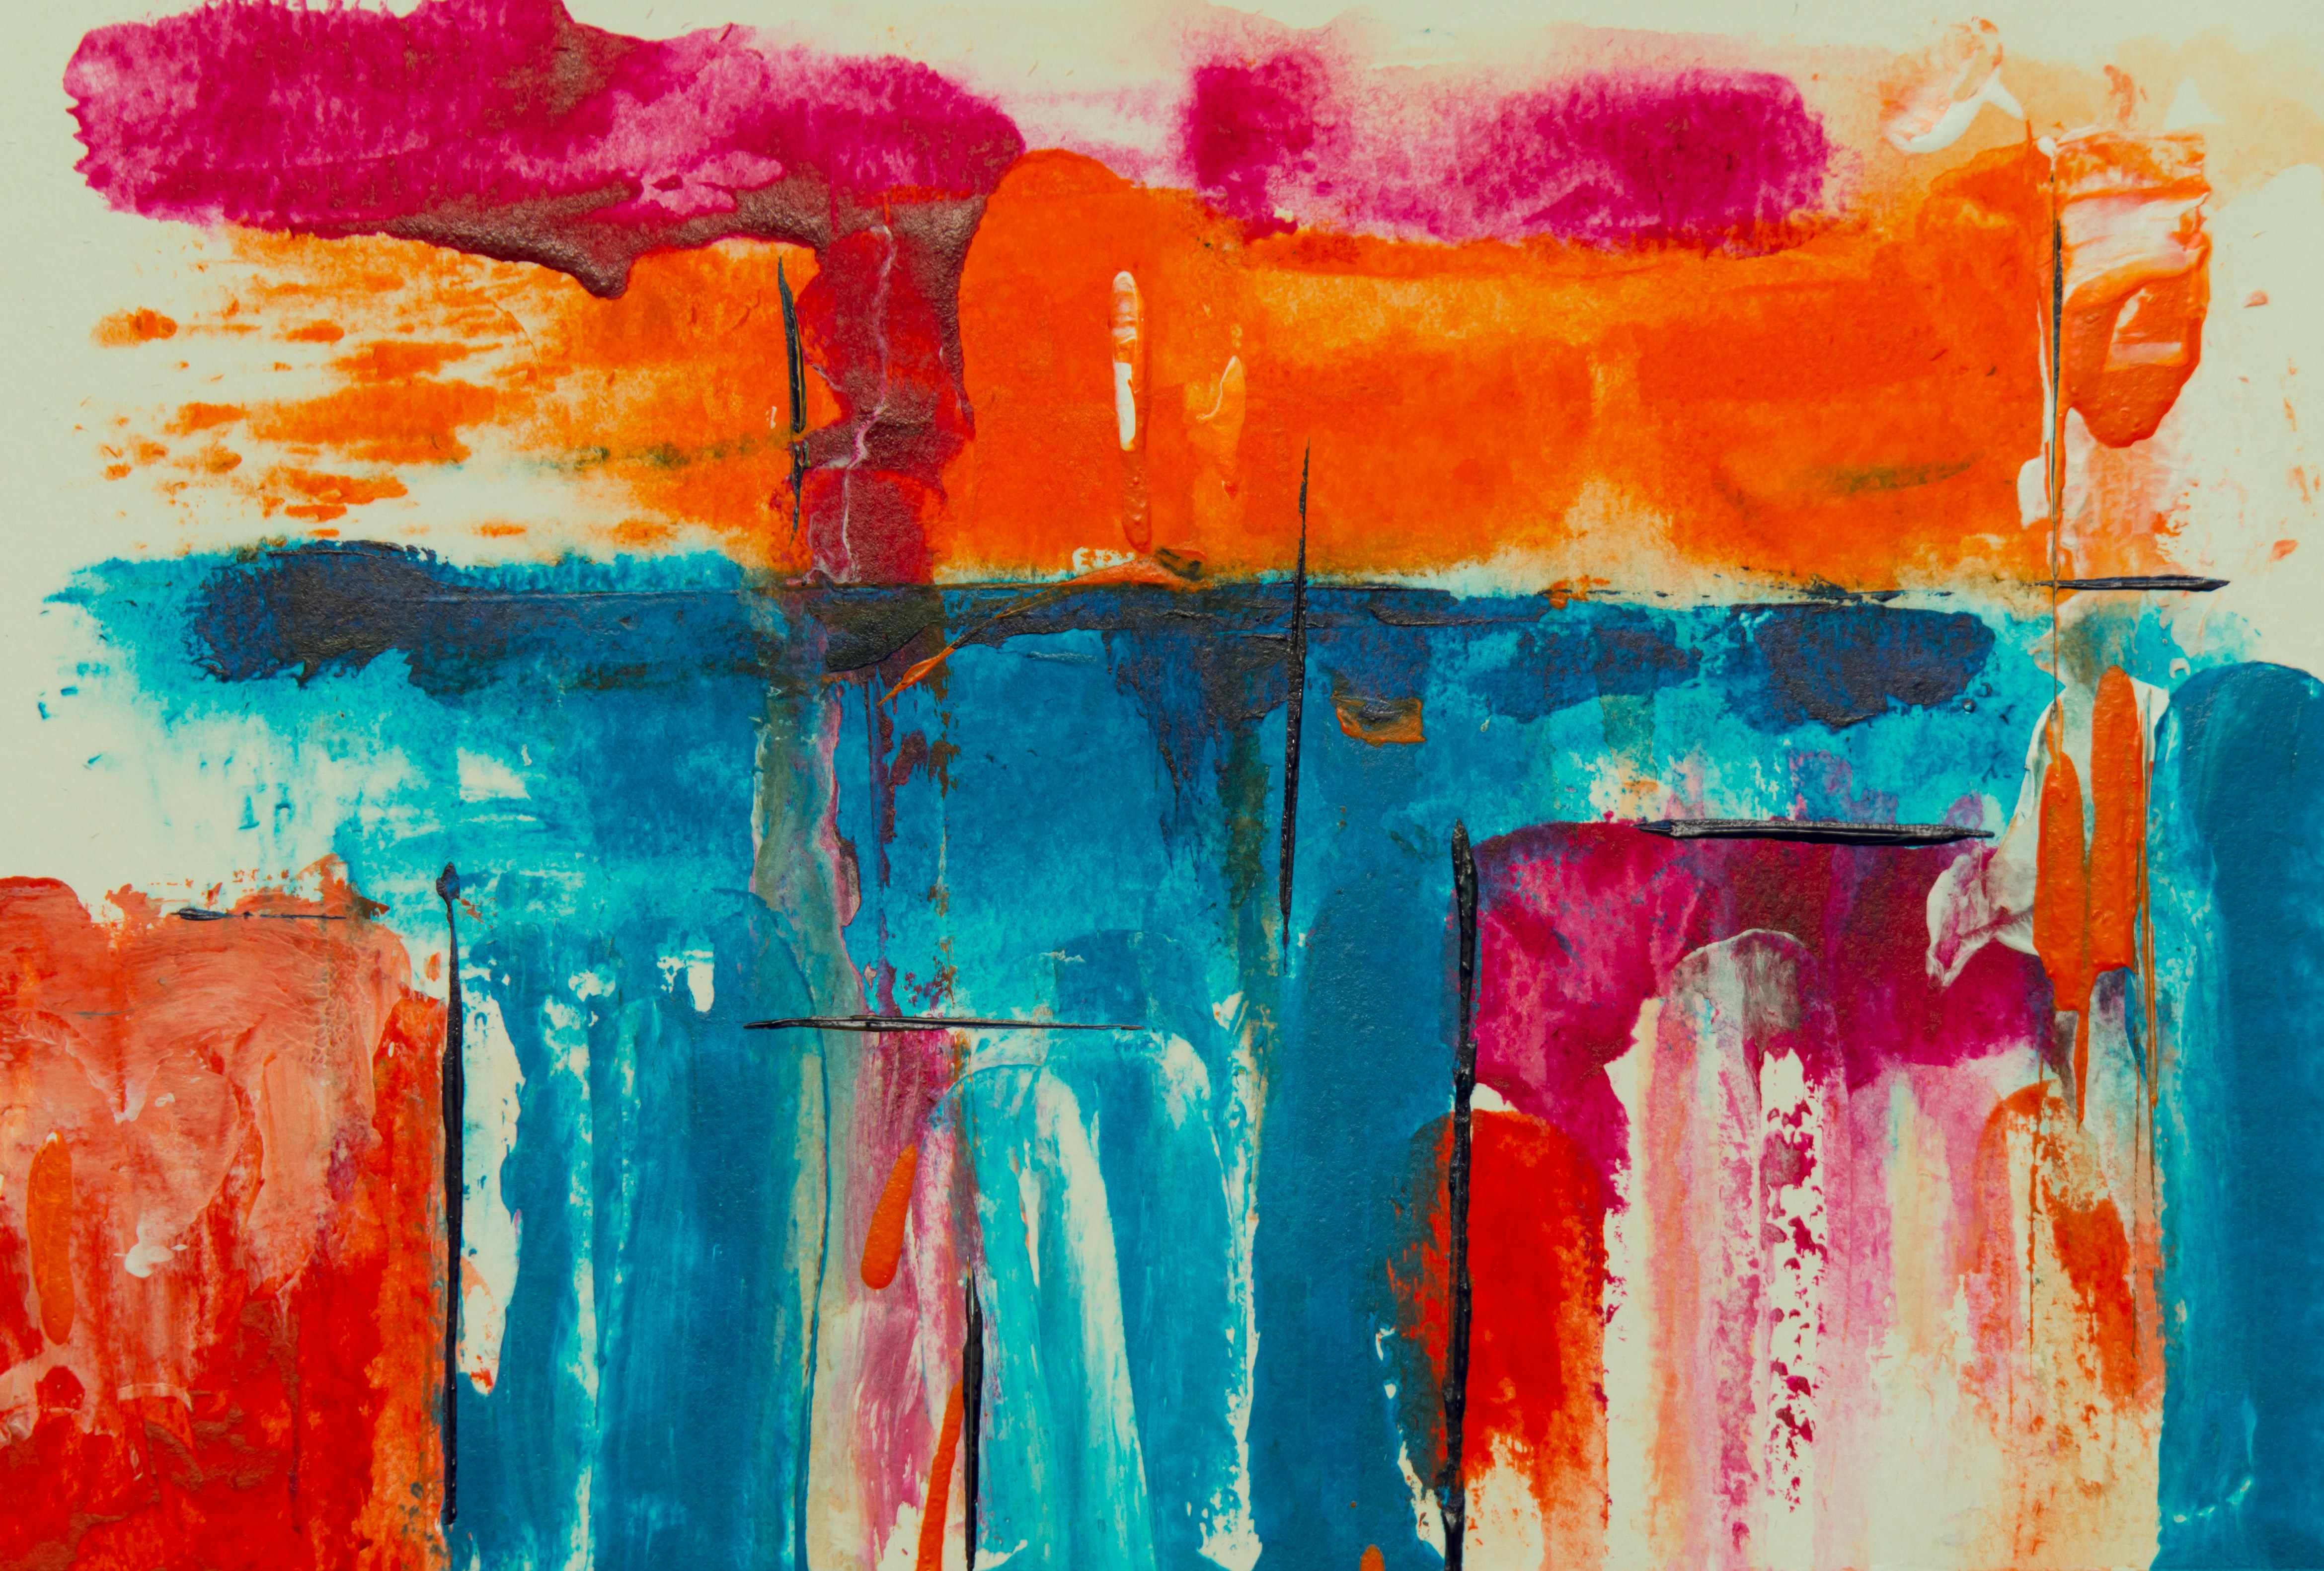
modern art, child art, watercolor paint, art, painting, Colorfulness, visual arts, acrylic paint, paint, dye, Tints and shades, magenta